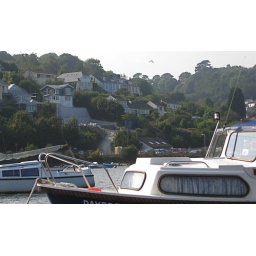
Golant, South End, a cousin from great grandfather's large family lives in yellow house below Gull